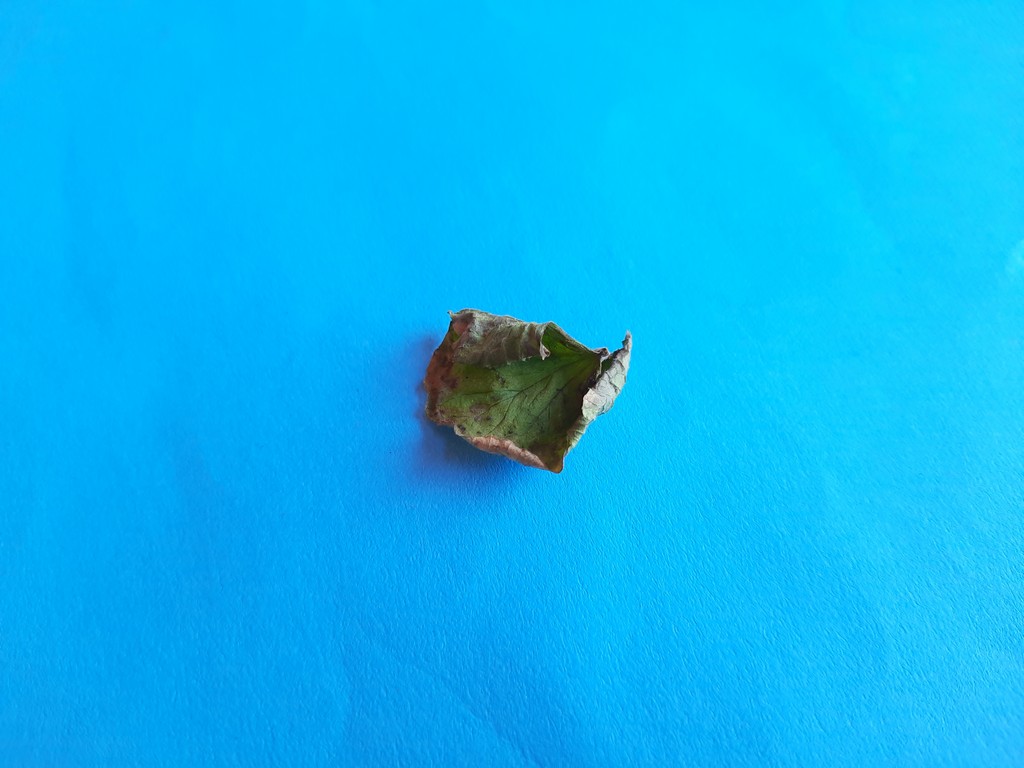
Label: Dried